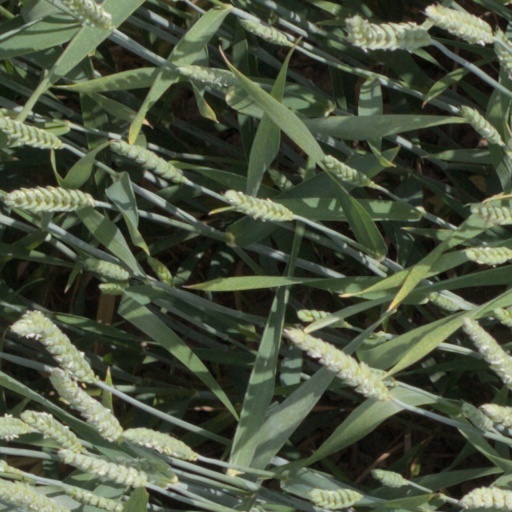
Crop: wheat